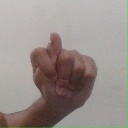
अक्षर: ट